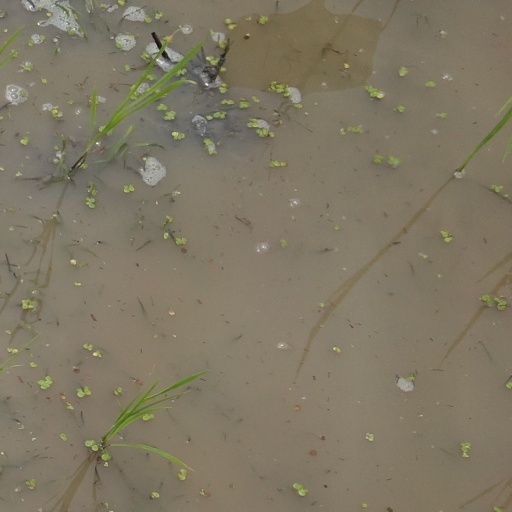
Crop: rice